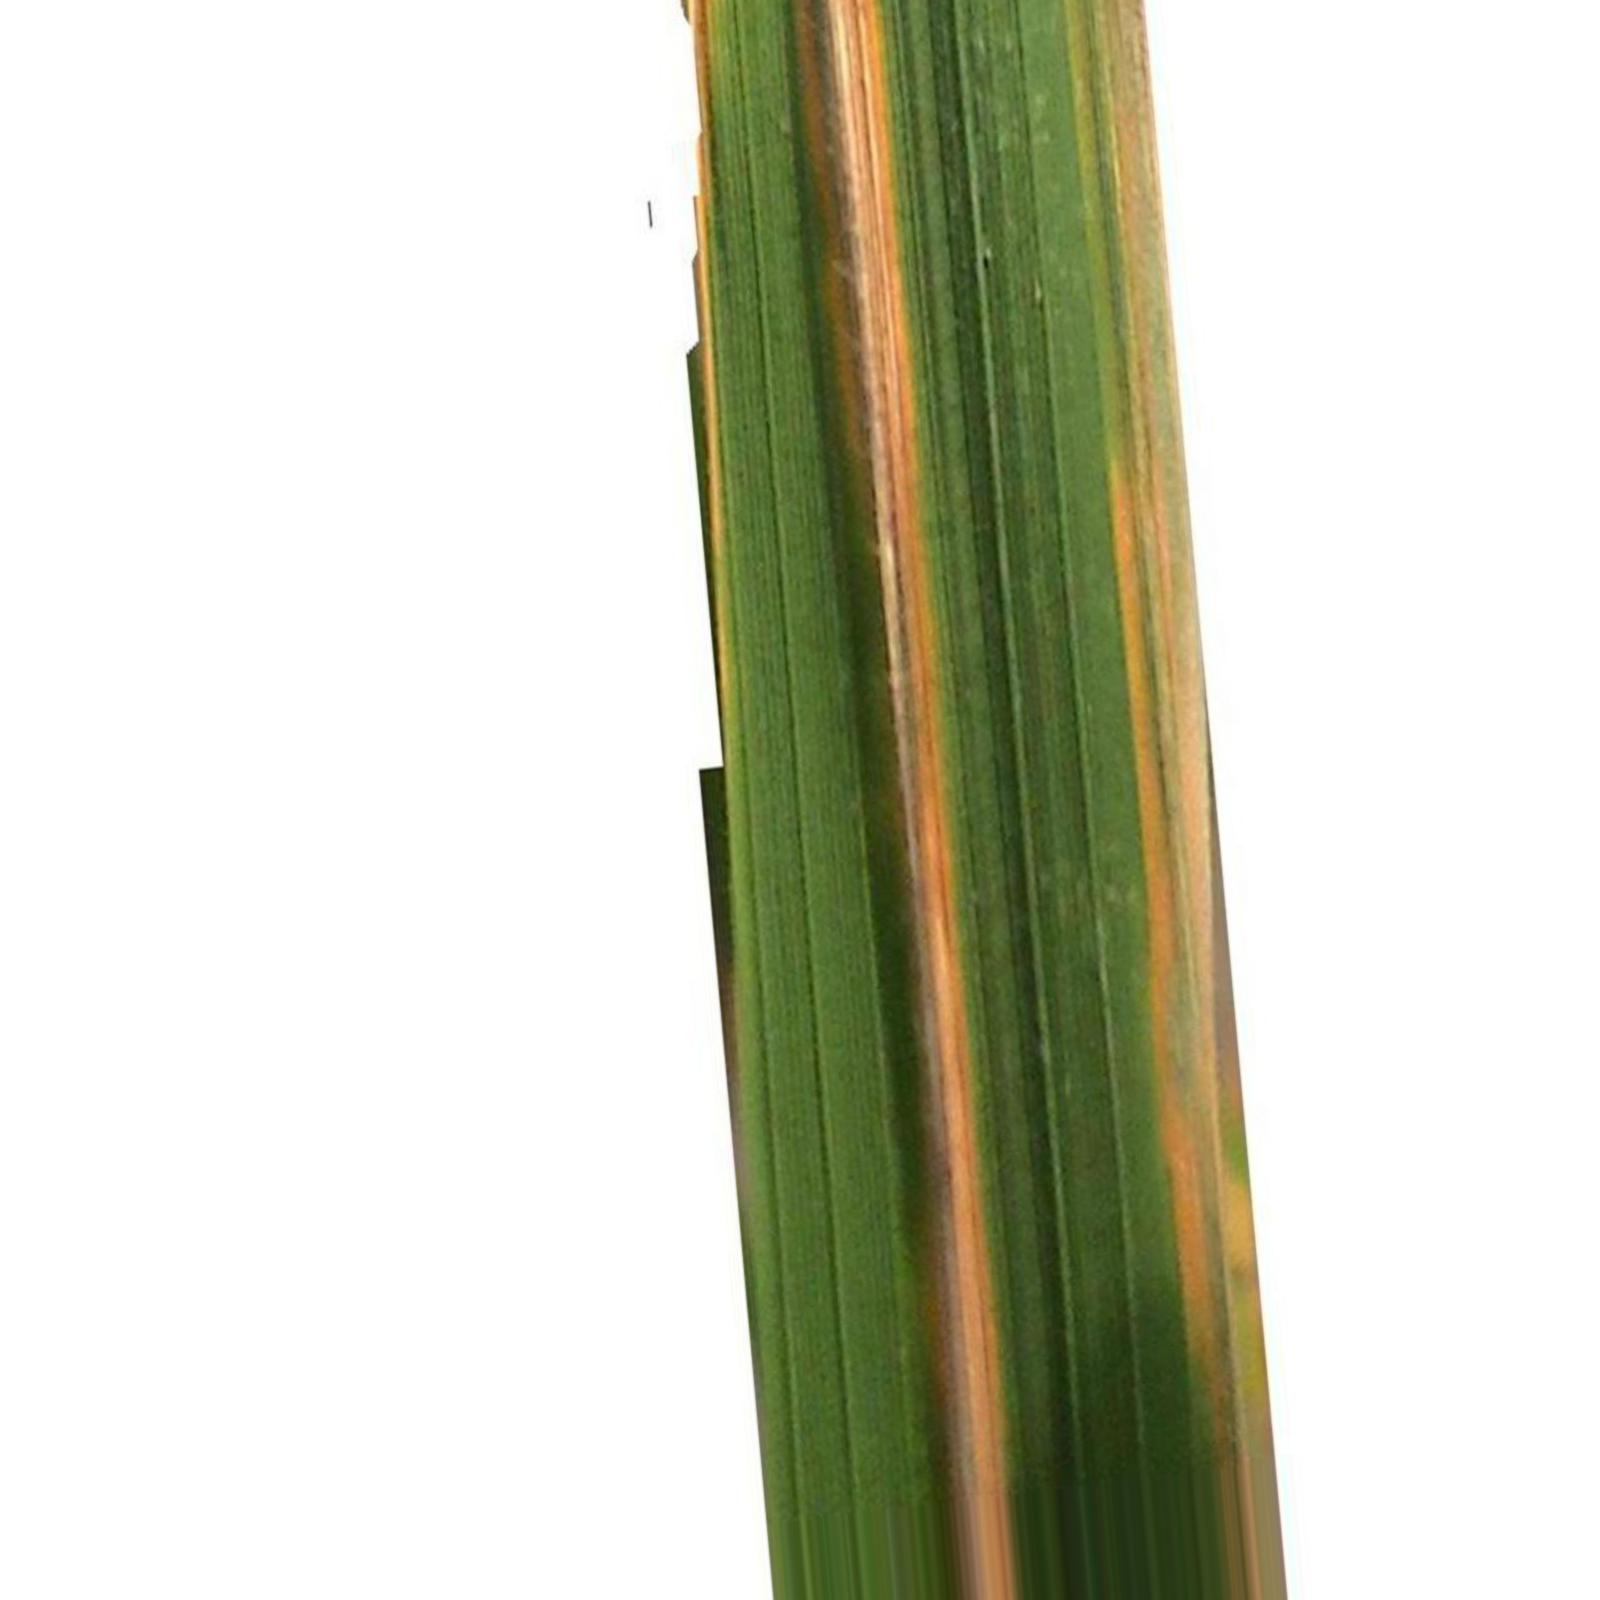
Nhãn: Bệnh Bạc lá (Bacterial leaf blight)